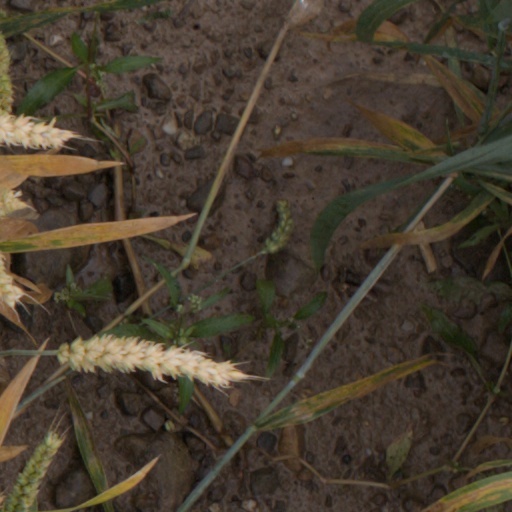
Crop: wheat